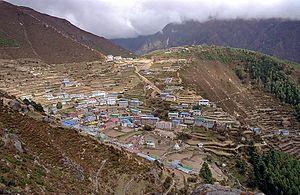
Namche Bazar, parfois orthographiée Nemche Bazaar ou Namche Bazaar est une ville du Népal. Surnommée « Capitale des Sherpas » et située à 3 440 m d'altitude, c'est la dernière ville que les prétendants à l'Everest traversent avant d'accéder au premier camp de base.